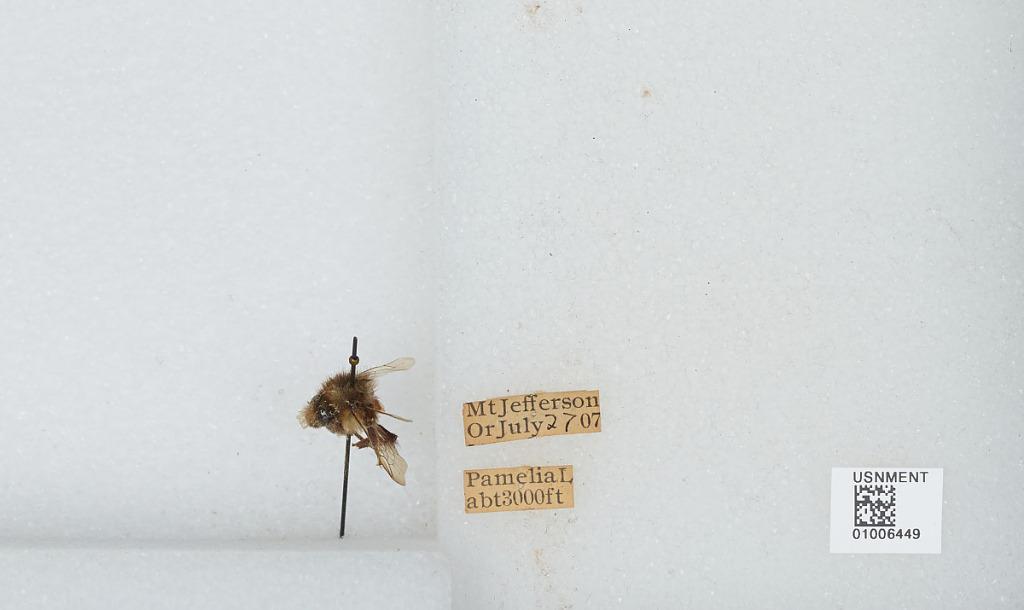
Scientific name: Bombus (Pyrobombus) flavifrons Cresson
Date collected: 1907-7-27
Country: United States
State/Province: Oregon
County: Linn
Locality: Mount Jefferson, Pamelia Lake
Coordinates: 44.6544, -121.845